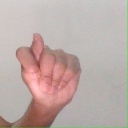
अक्षर: ट